Chokh

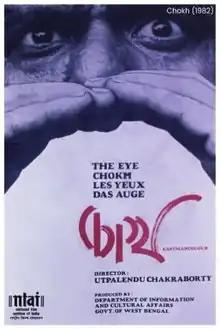

Chokh (lit. The Eyes) is a 1983 Indian Bengali film directed by Utpalendu Chakrabarty, with Om Puri, Anil Chatterjee, Shyamanand Jalan and Sreela Majumdar in lead roles. The film is set in 1975 and the oppression and exploitation of Jute mill workers in Kolkata.